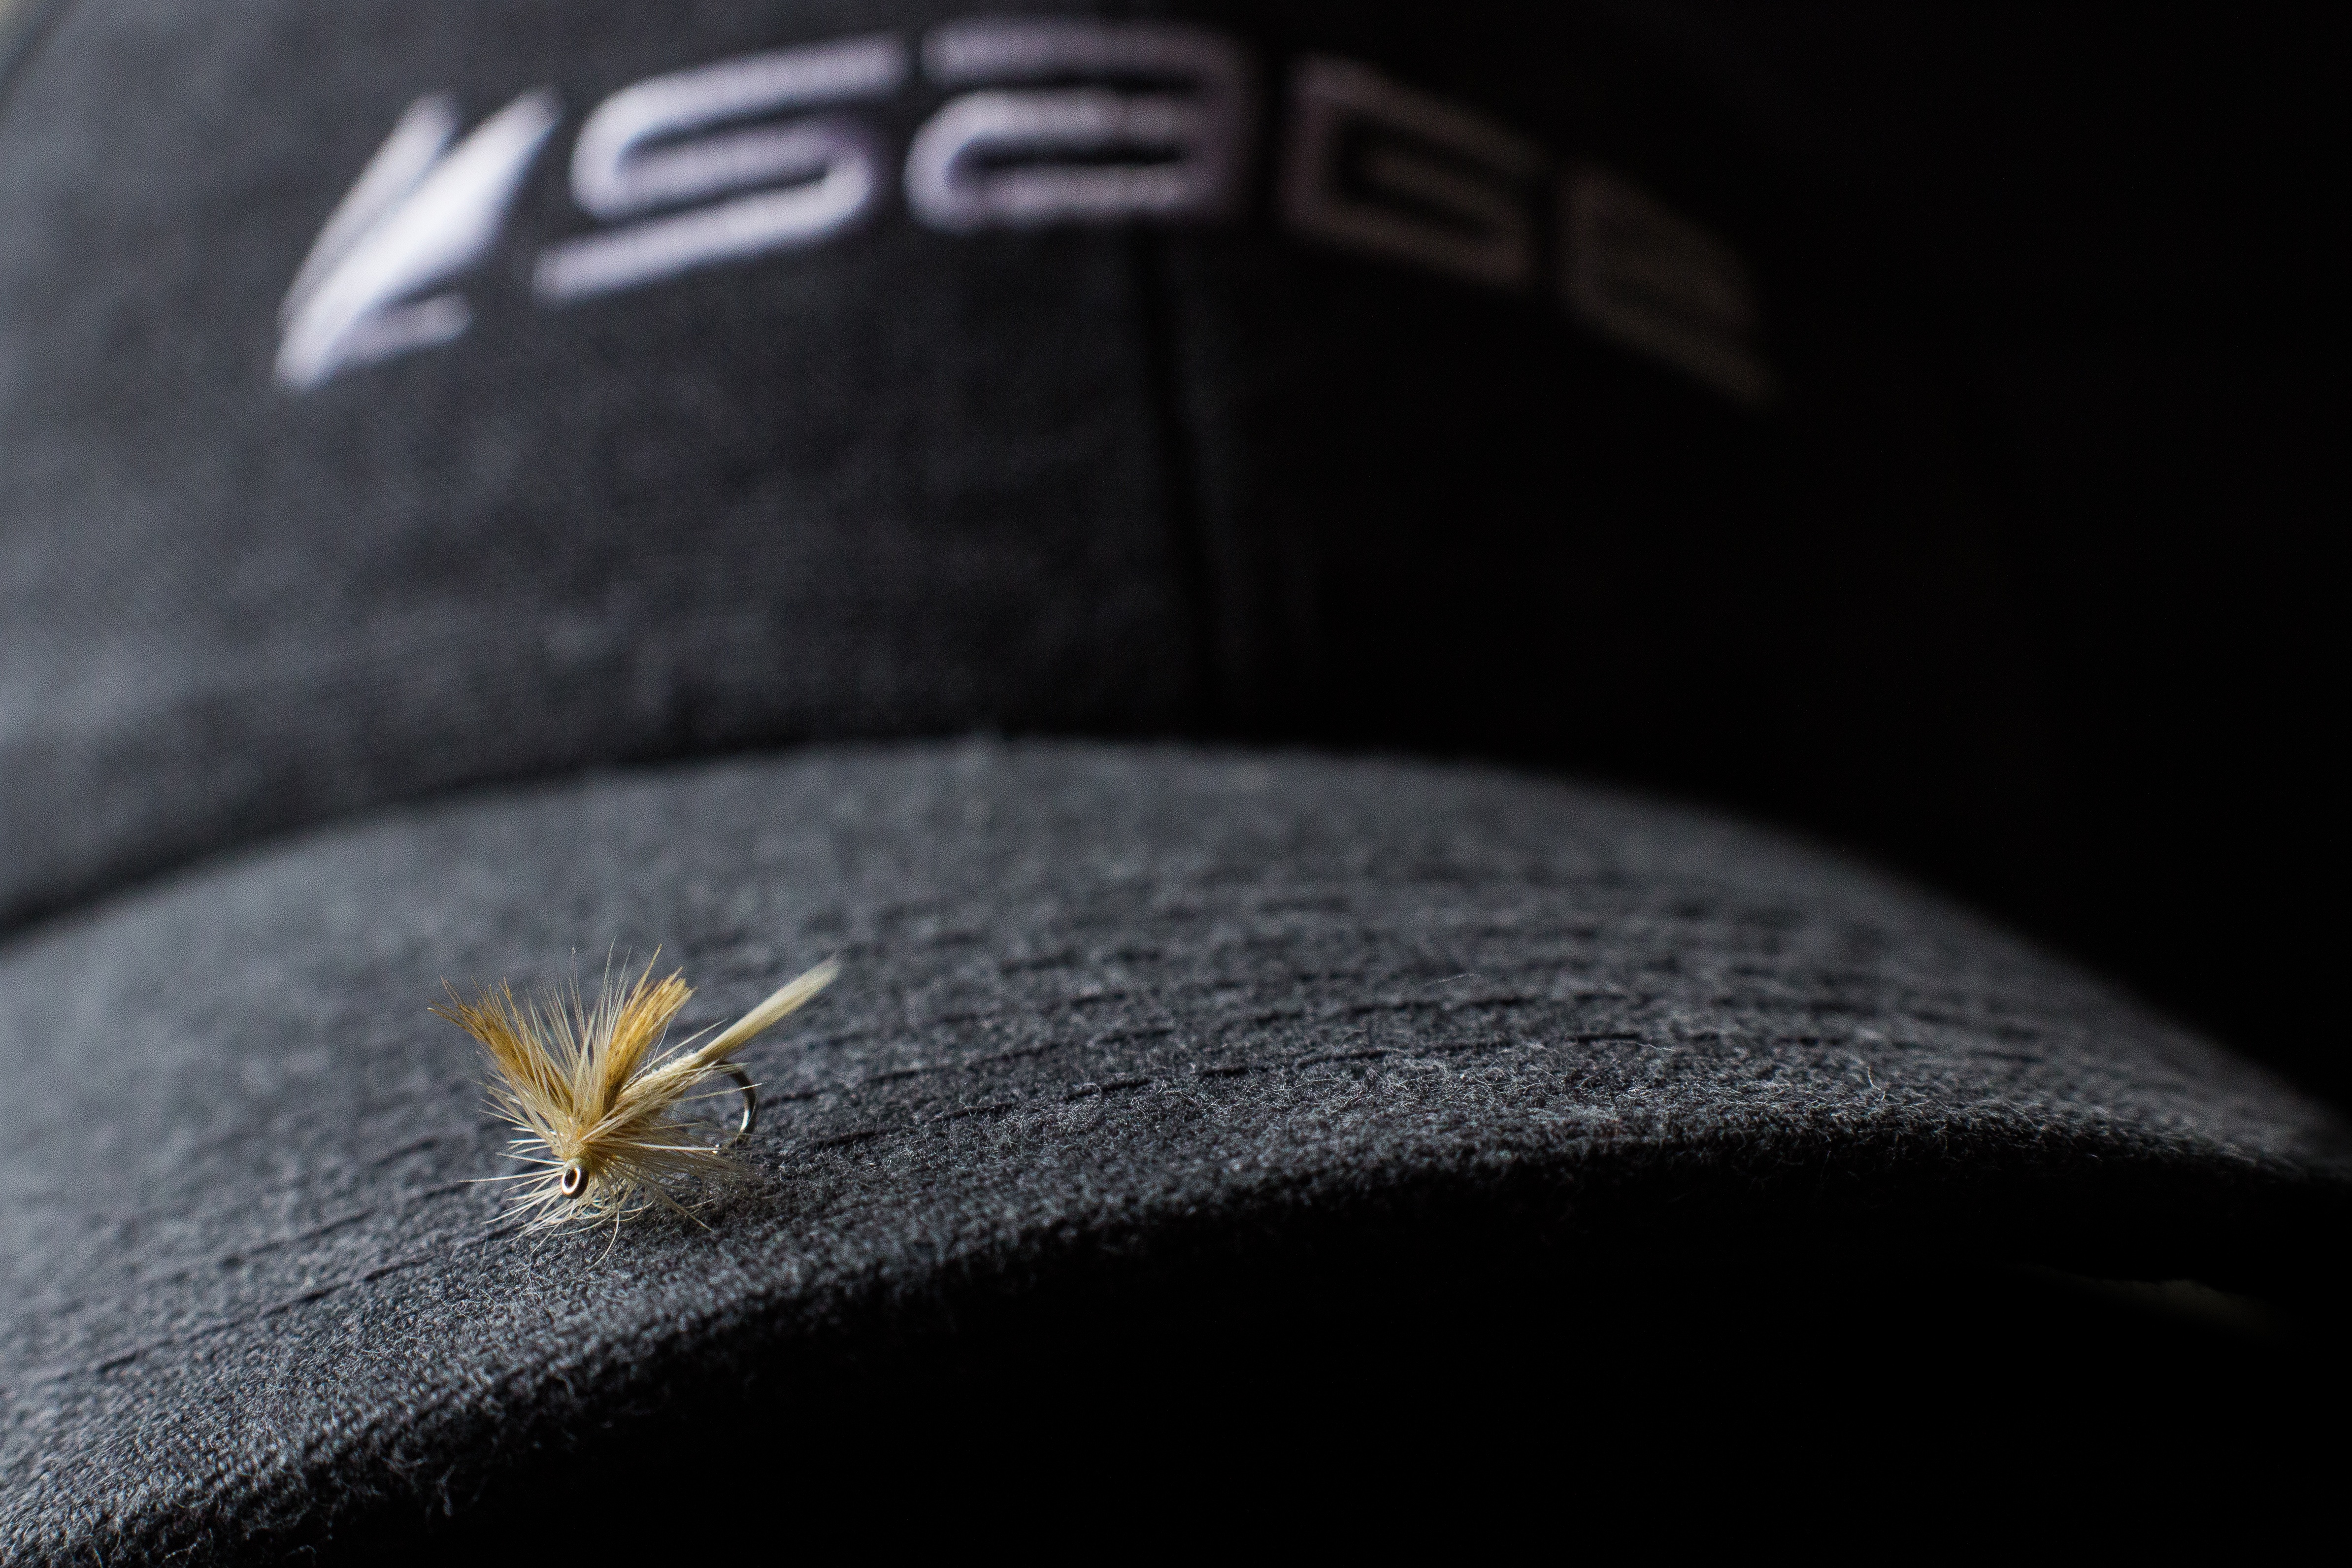
hand, black and white, photography, leaf, darkness, black, monochrome, tire, close up, macro photography, monochrome photography, automotive tire